Bain Capital Ventures

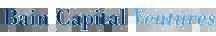
Previous logo

Bain Capital Ventures LLC is the venture capital division within Bain Capital, which has approximately $160 billion of assets under management worldwide. The firm's early-stage investments have included Attentive, Bloomreach, Billtrust, Docusign, Flywire, LinkedIn, Justworks, Turbonomic, Rent the Runway, Twilio, Rapid7, and Redis. Bain Capital Ventures manages $10 billion of committed capital, has over 400 active portfolio companies, and has offices in New York City, Palo Alto, and San Francisco.